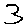
Label: 3